San Marino

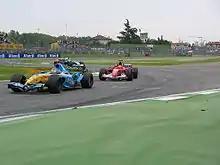
2005 San Marino Grand Prix held in Imola, Italy

The Funivia di San Marino is an aerial cablecar system connecting a lower terminus in Borgo Maggiore to an upper terminus in the City of San Marino. Running every fifteen minutes, the two-minute ride is renowned for its panoramic views over San Marino, the Province of Rimini, and the Adriatic Sea. The cablecar system is a major tourist attraction, and considered a defining symbol of San Marino.